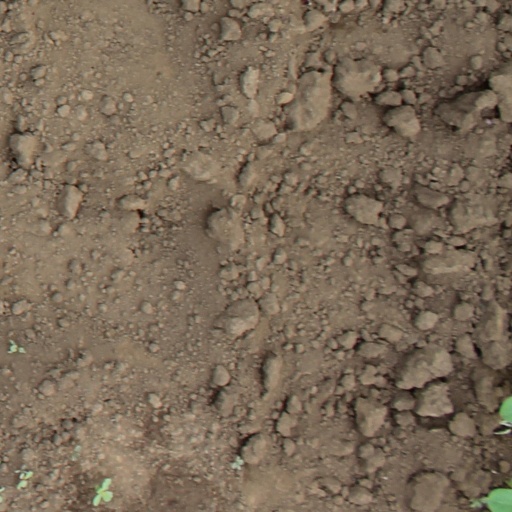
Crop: soybean